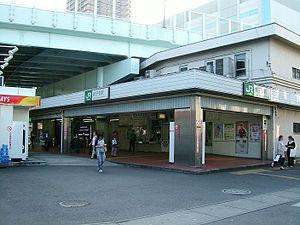
La gare de Shin-Koyasu est une gare ferroviaire de la ville de Yokohama au Japon. Elle est située dans l'arrondissement de Kanagawa. La gare est gérée par la East Japan Railway Company.